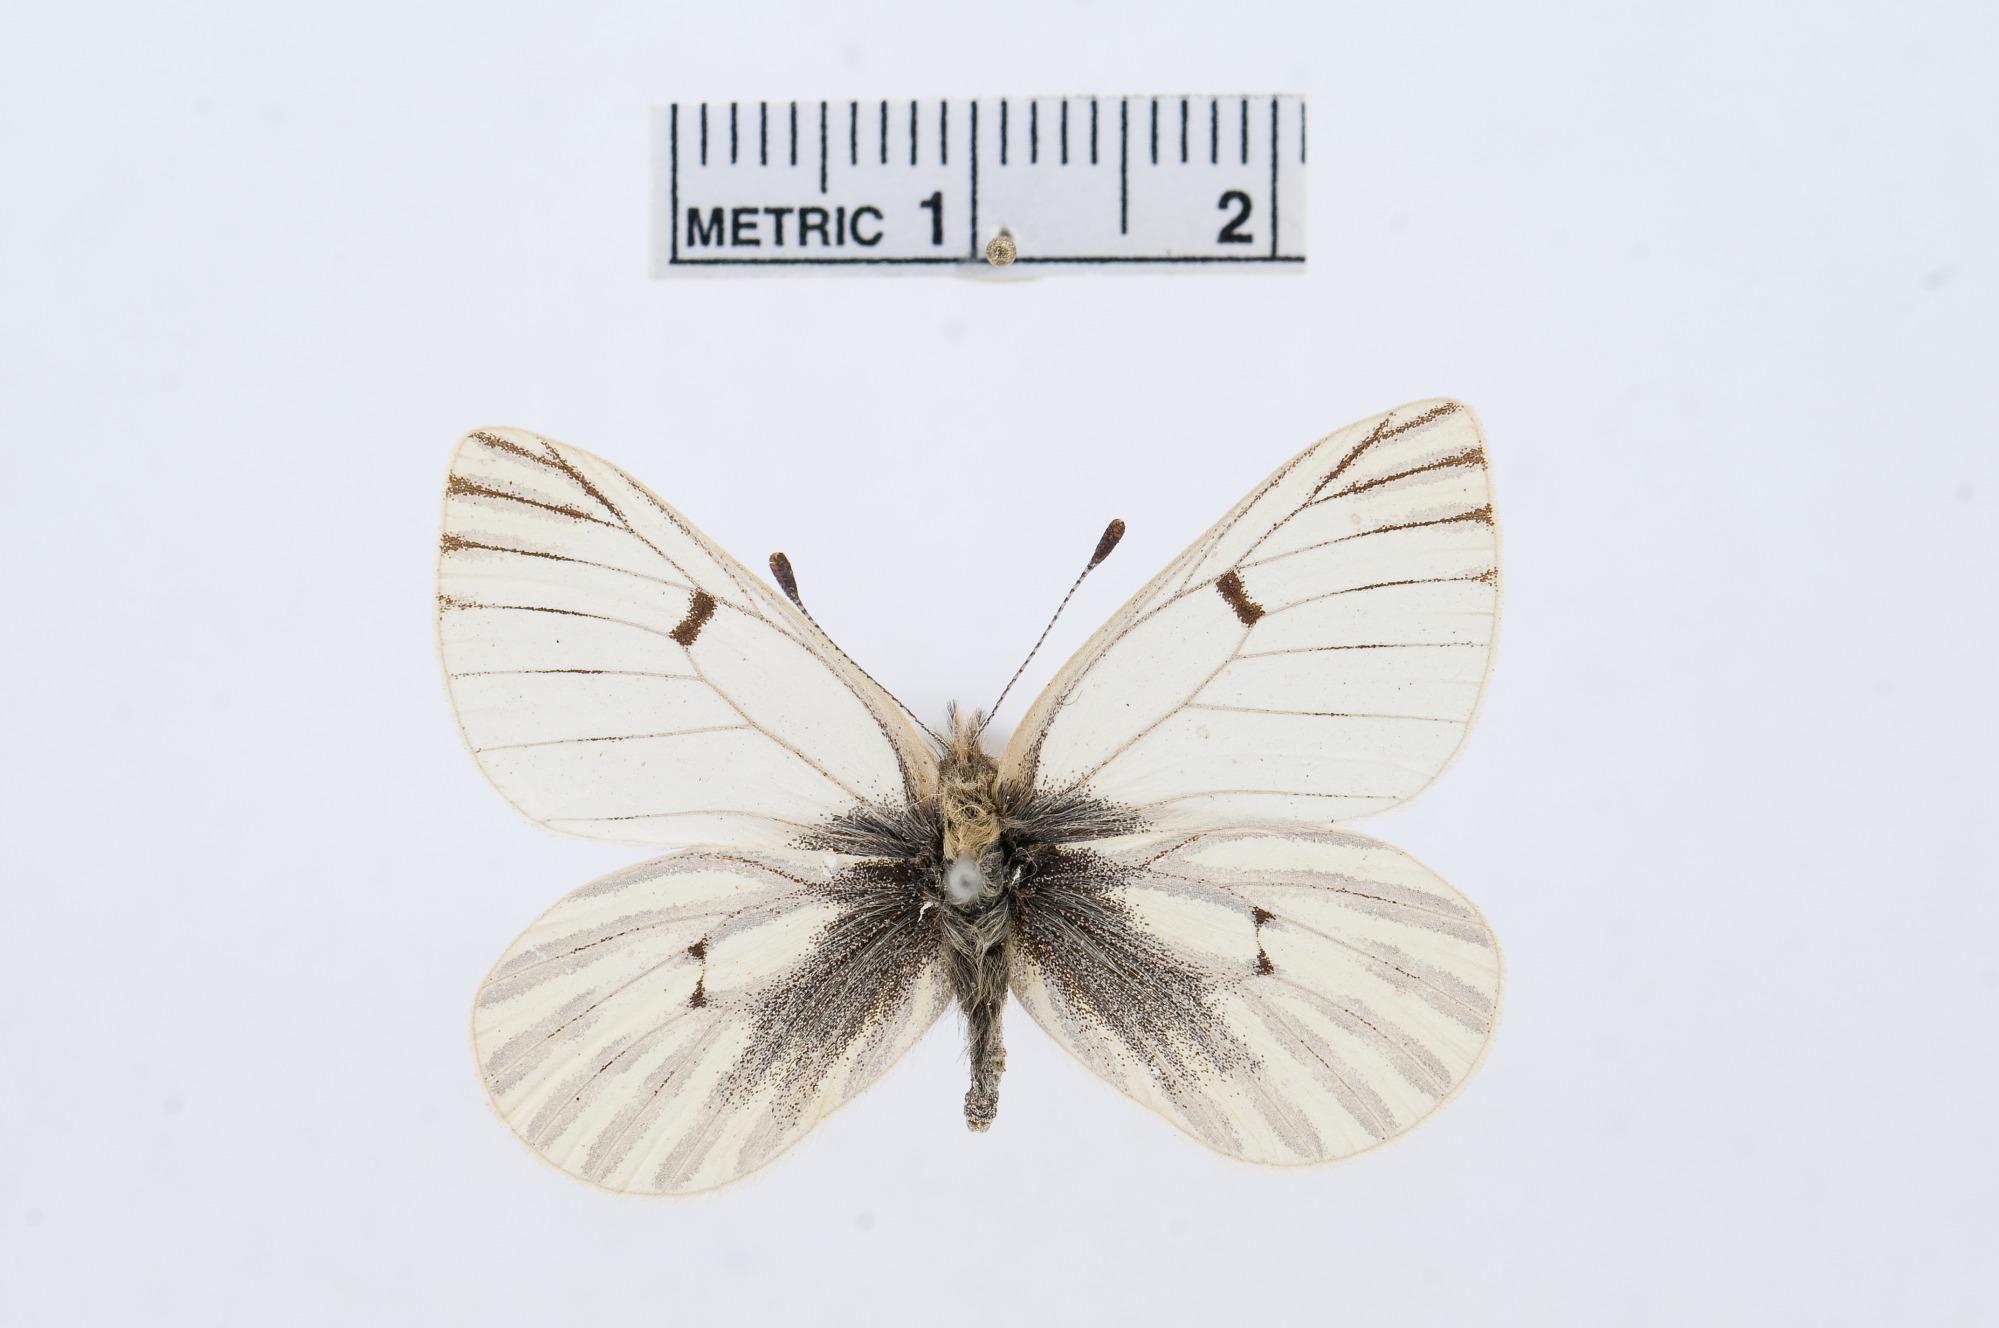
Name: Baltia butleri
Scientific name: Baltia butleri
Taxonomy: Animalia, Arthropoda, Hexapoda, Insecta, Lepidoptera, Pieridae, Pierinae